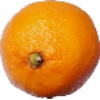
Label: lemon_meyer